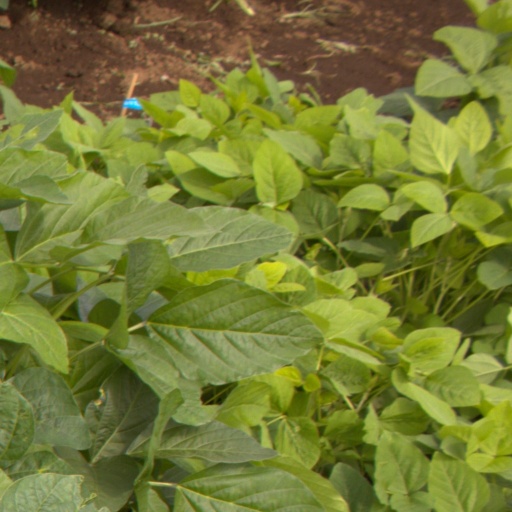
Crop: soybean